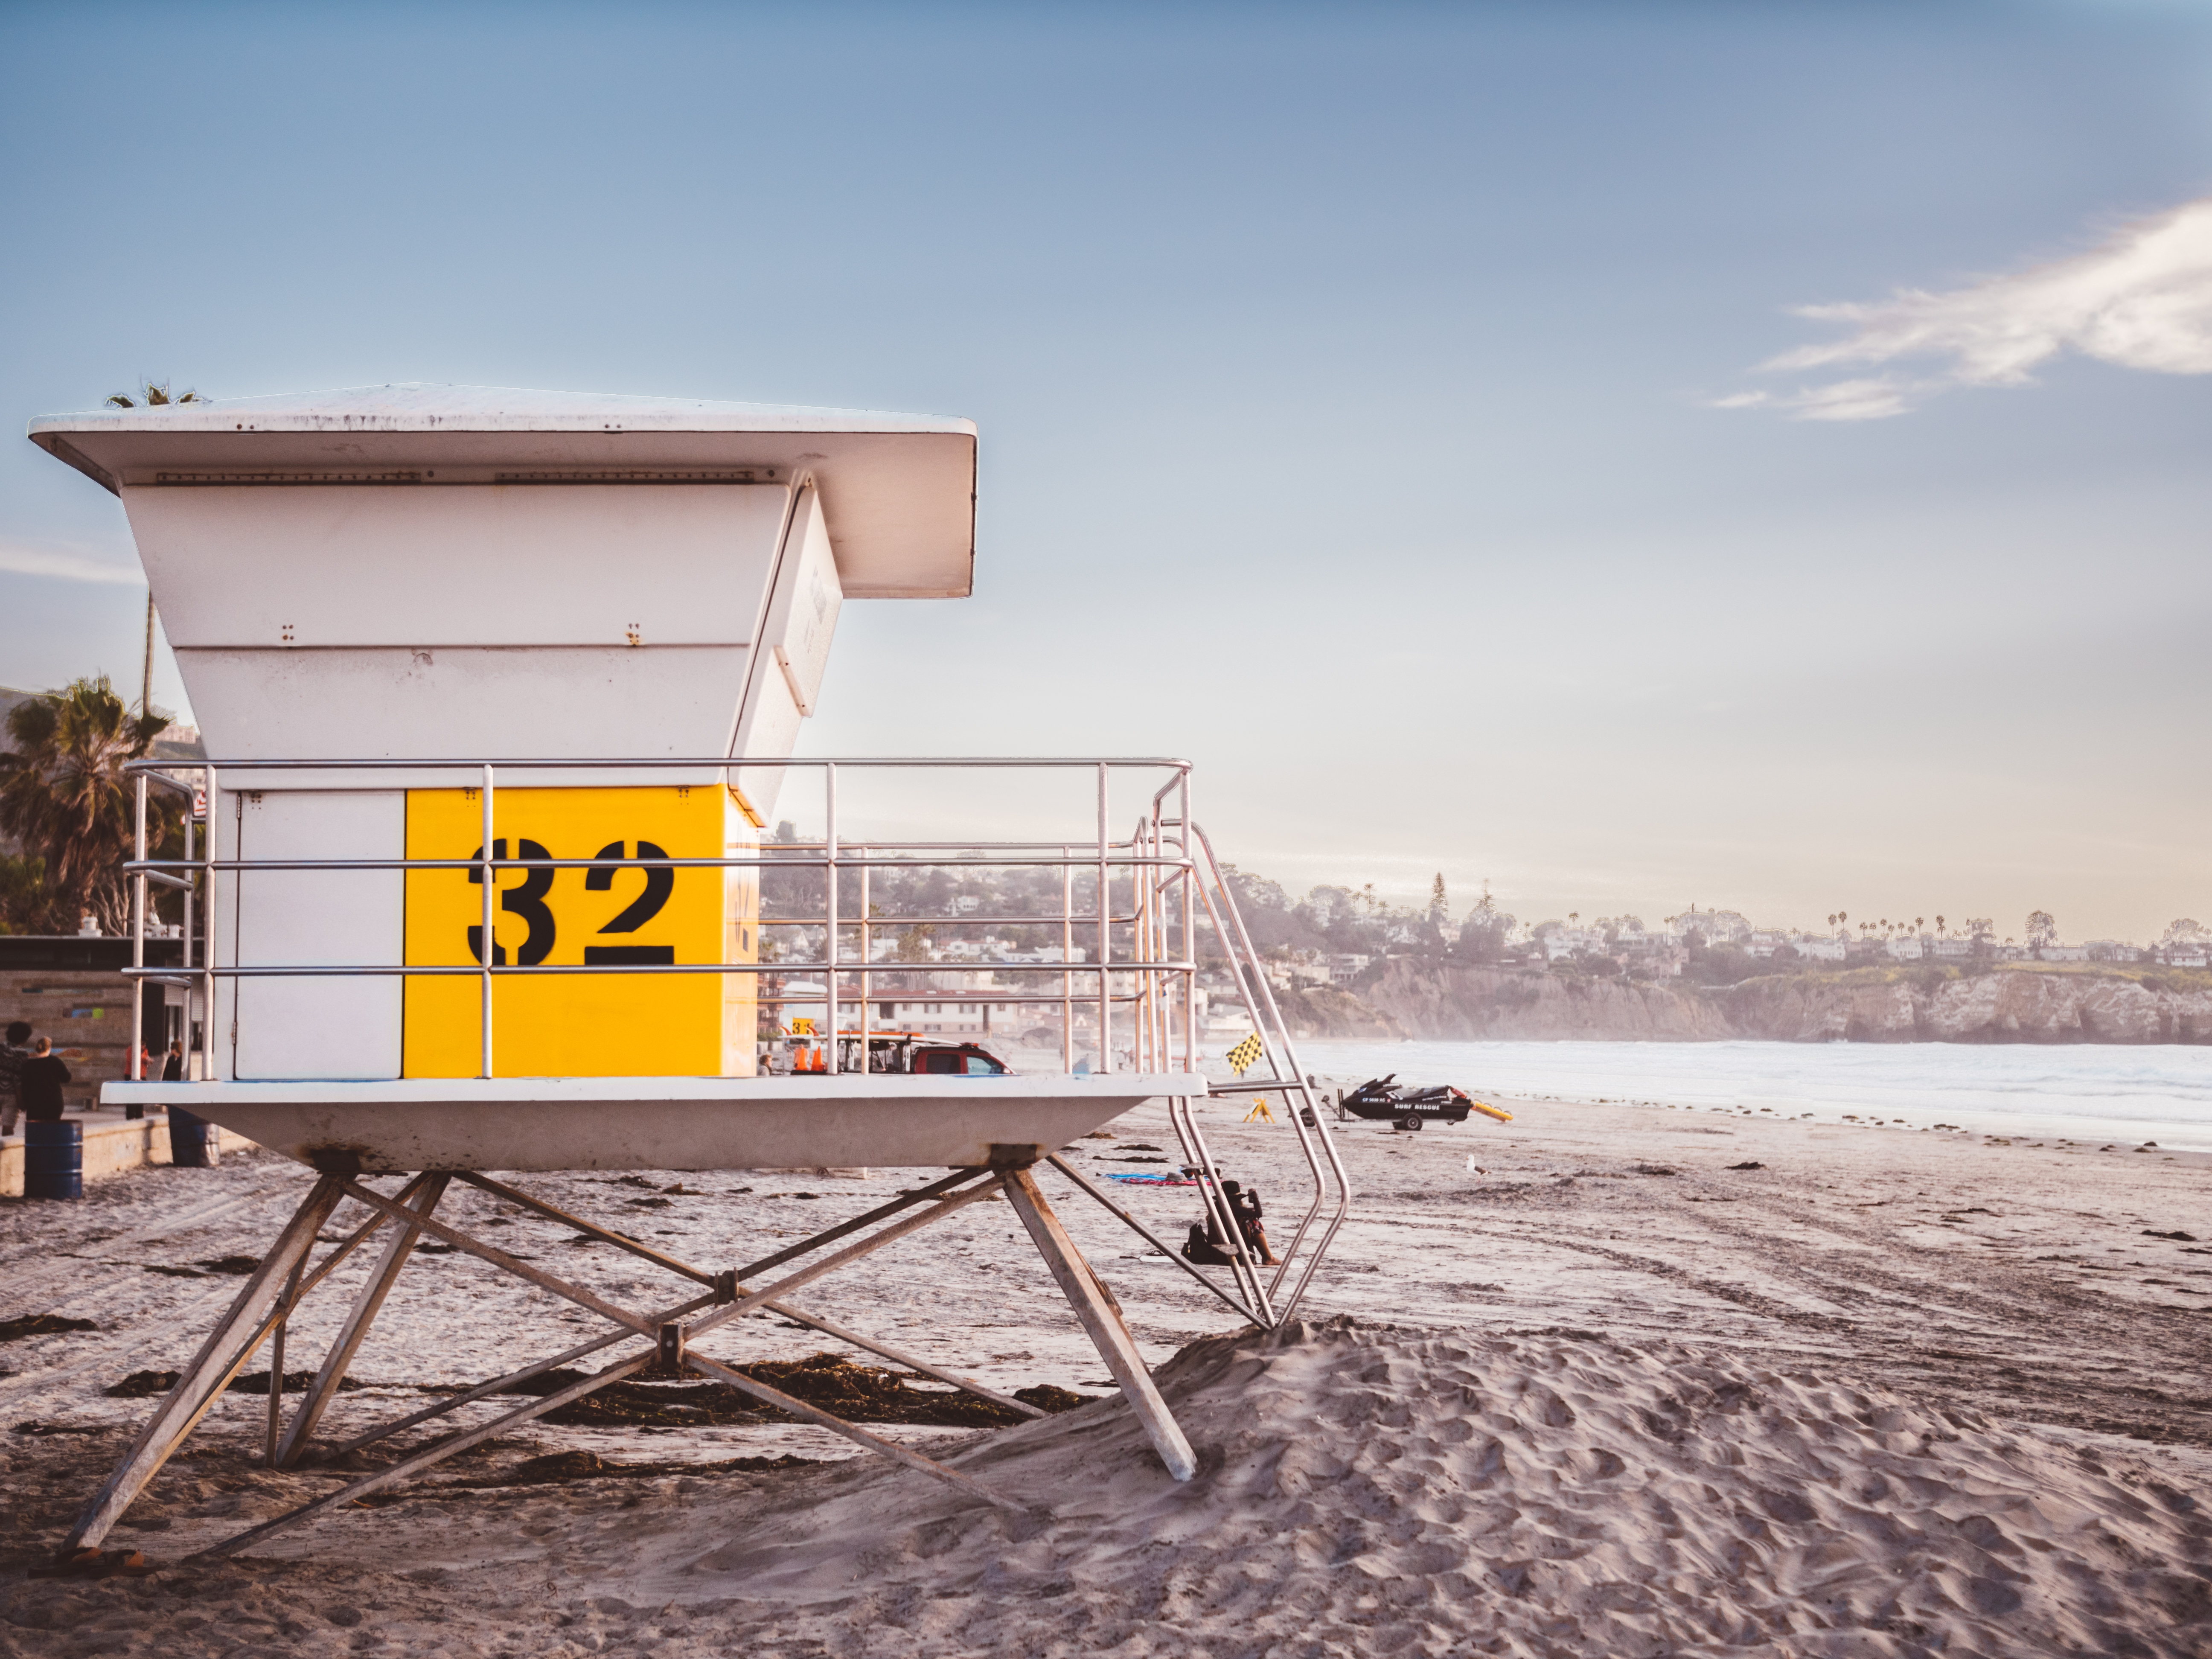
beach, sea, coast, vehicle